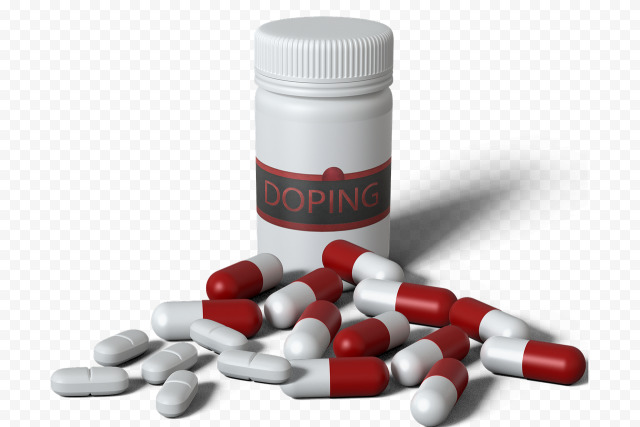
Label: plastic